Brandon Fusco

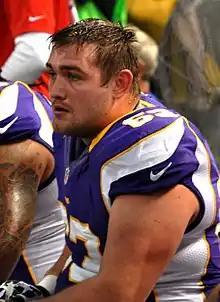
Fusco with the Minnesota Vikings in 2012

Brandon Fusco (born July 26, 1988) is an American former professional football guard. He was selected by the Minnesota Vikings in the sixth round of the 2011 NFL draft. He played college football at Slippery Rock University of Pennsylvania.